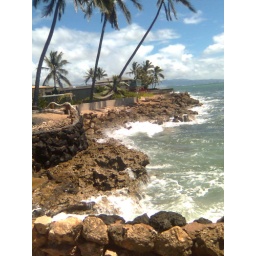
The water crashing onto the rocks in my backyard.